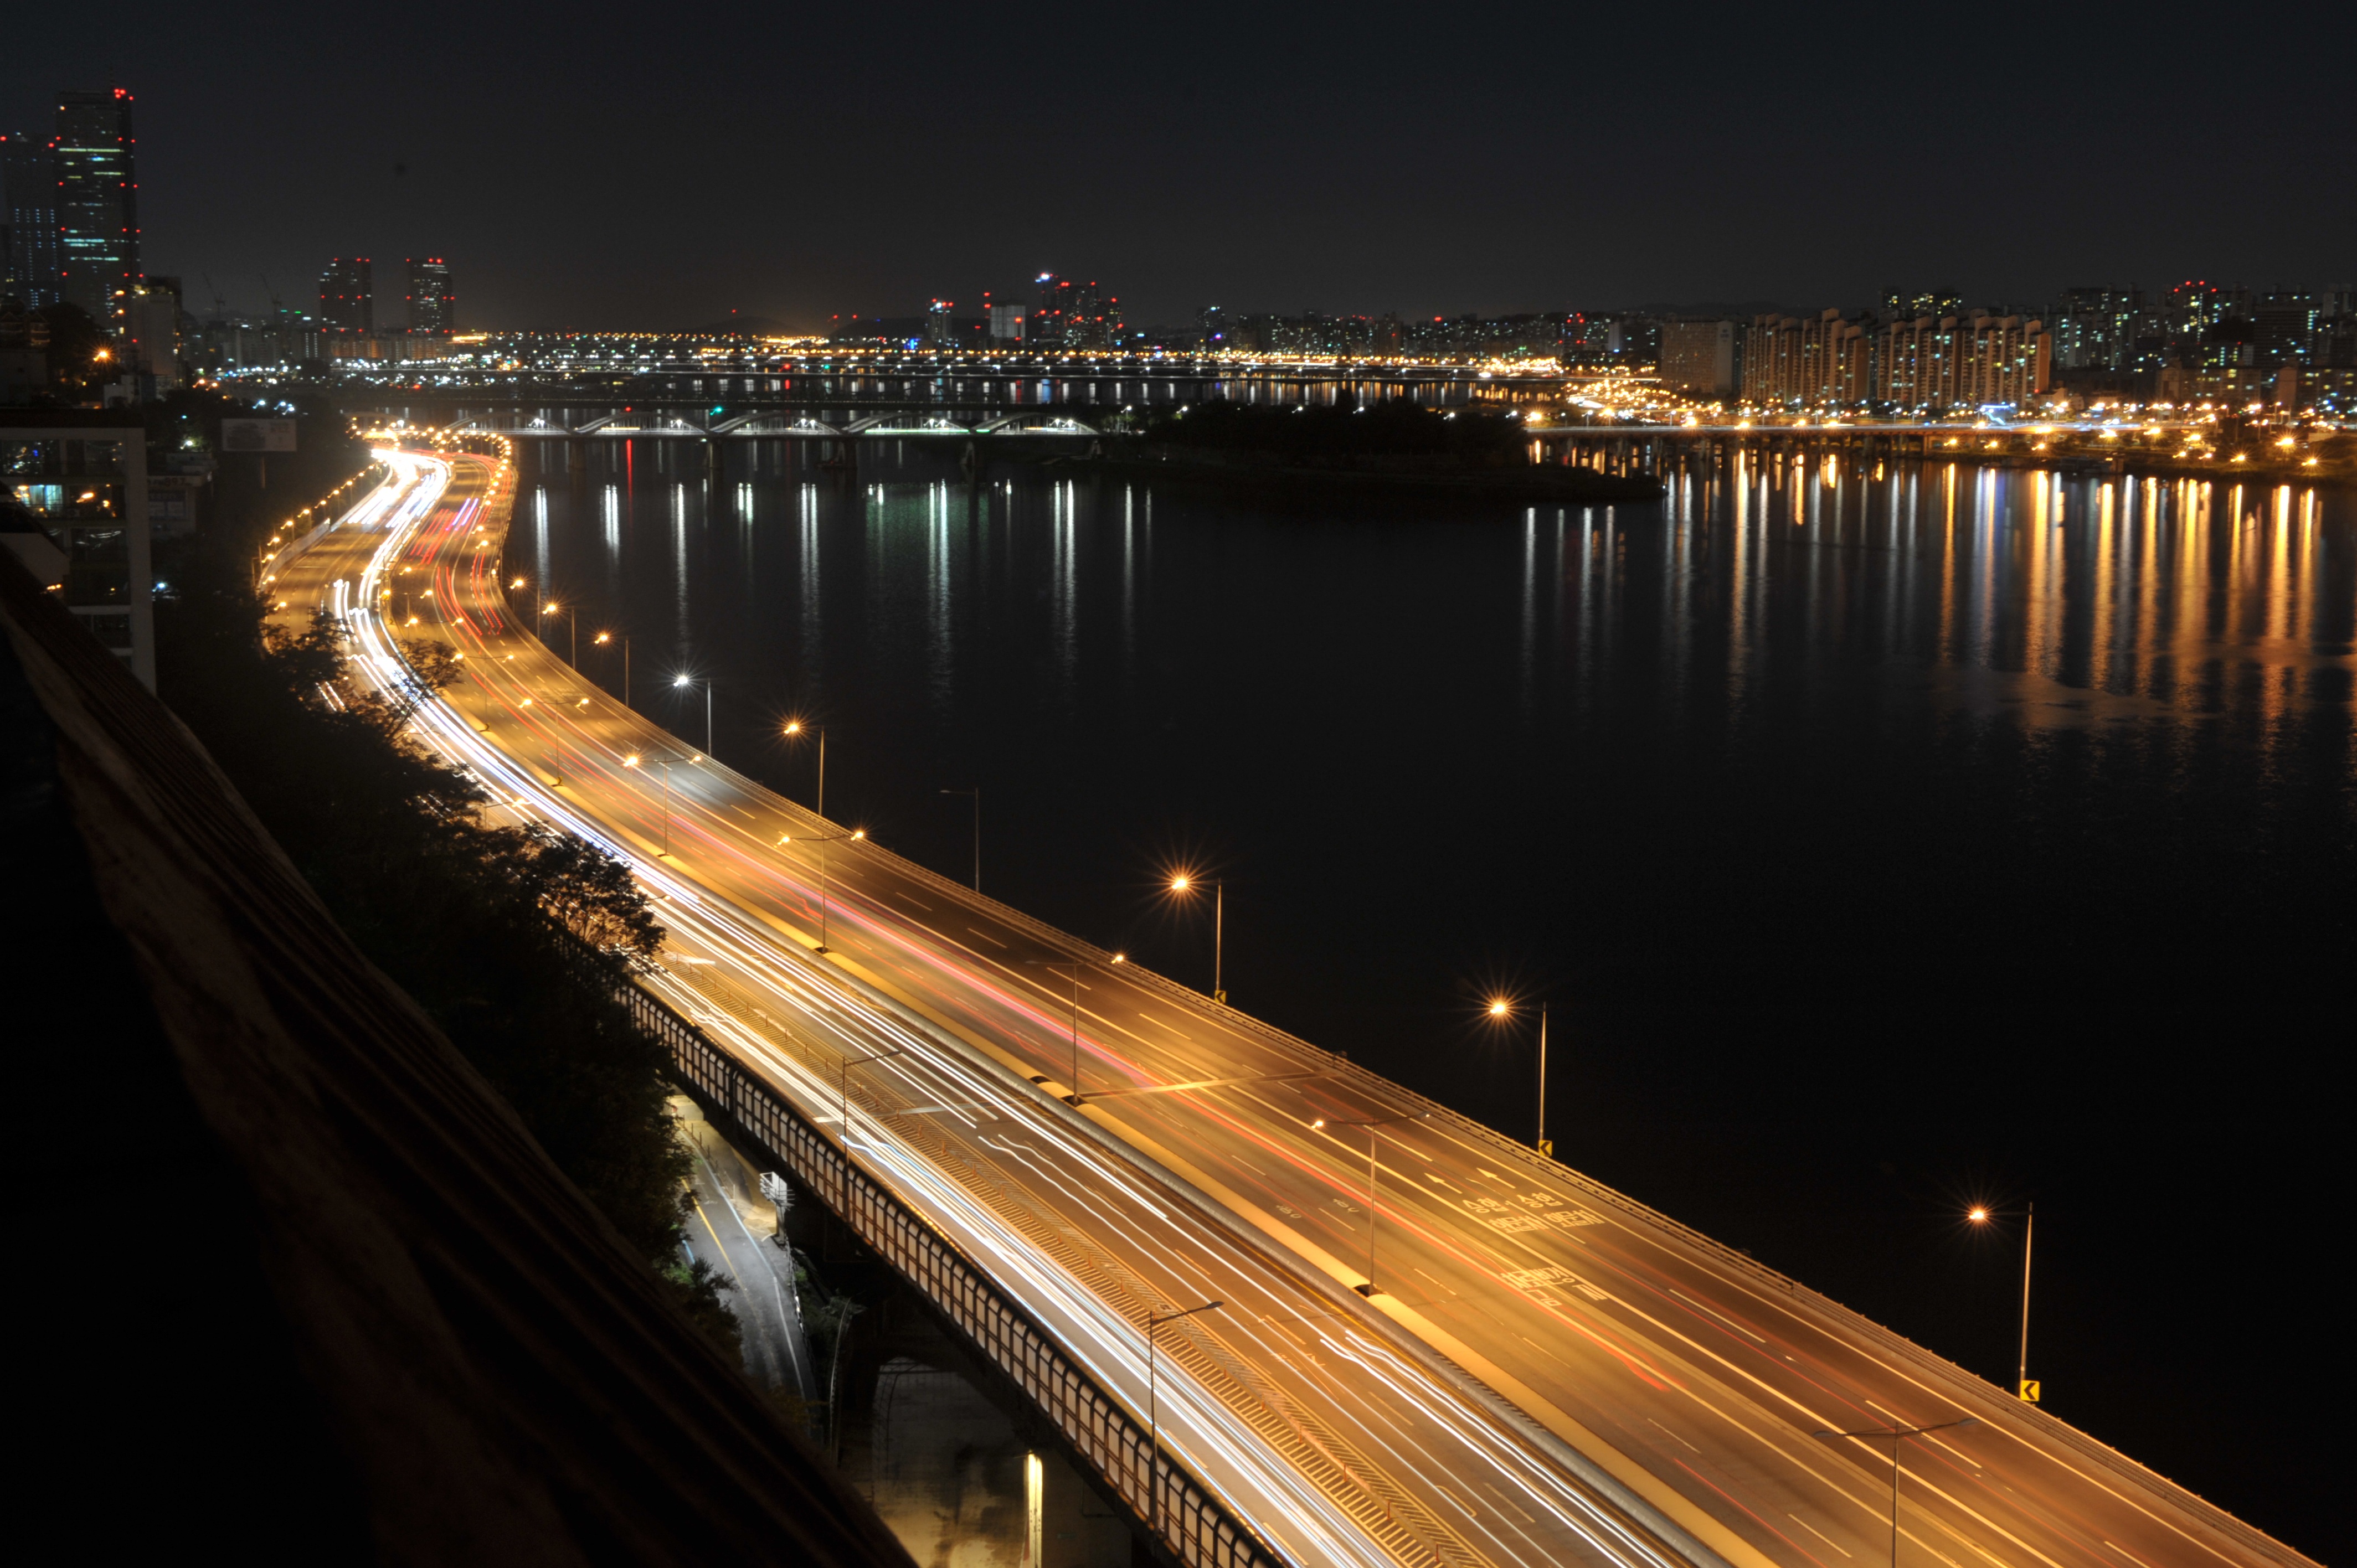
light, bridge, skyline, night, cityscape, dusk, evening, reflection, darkness, night view, han river, street lights, hangang bridge, olympic boulevard, no s island